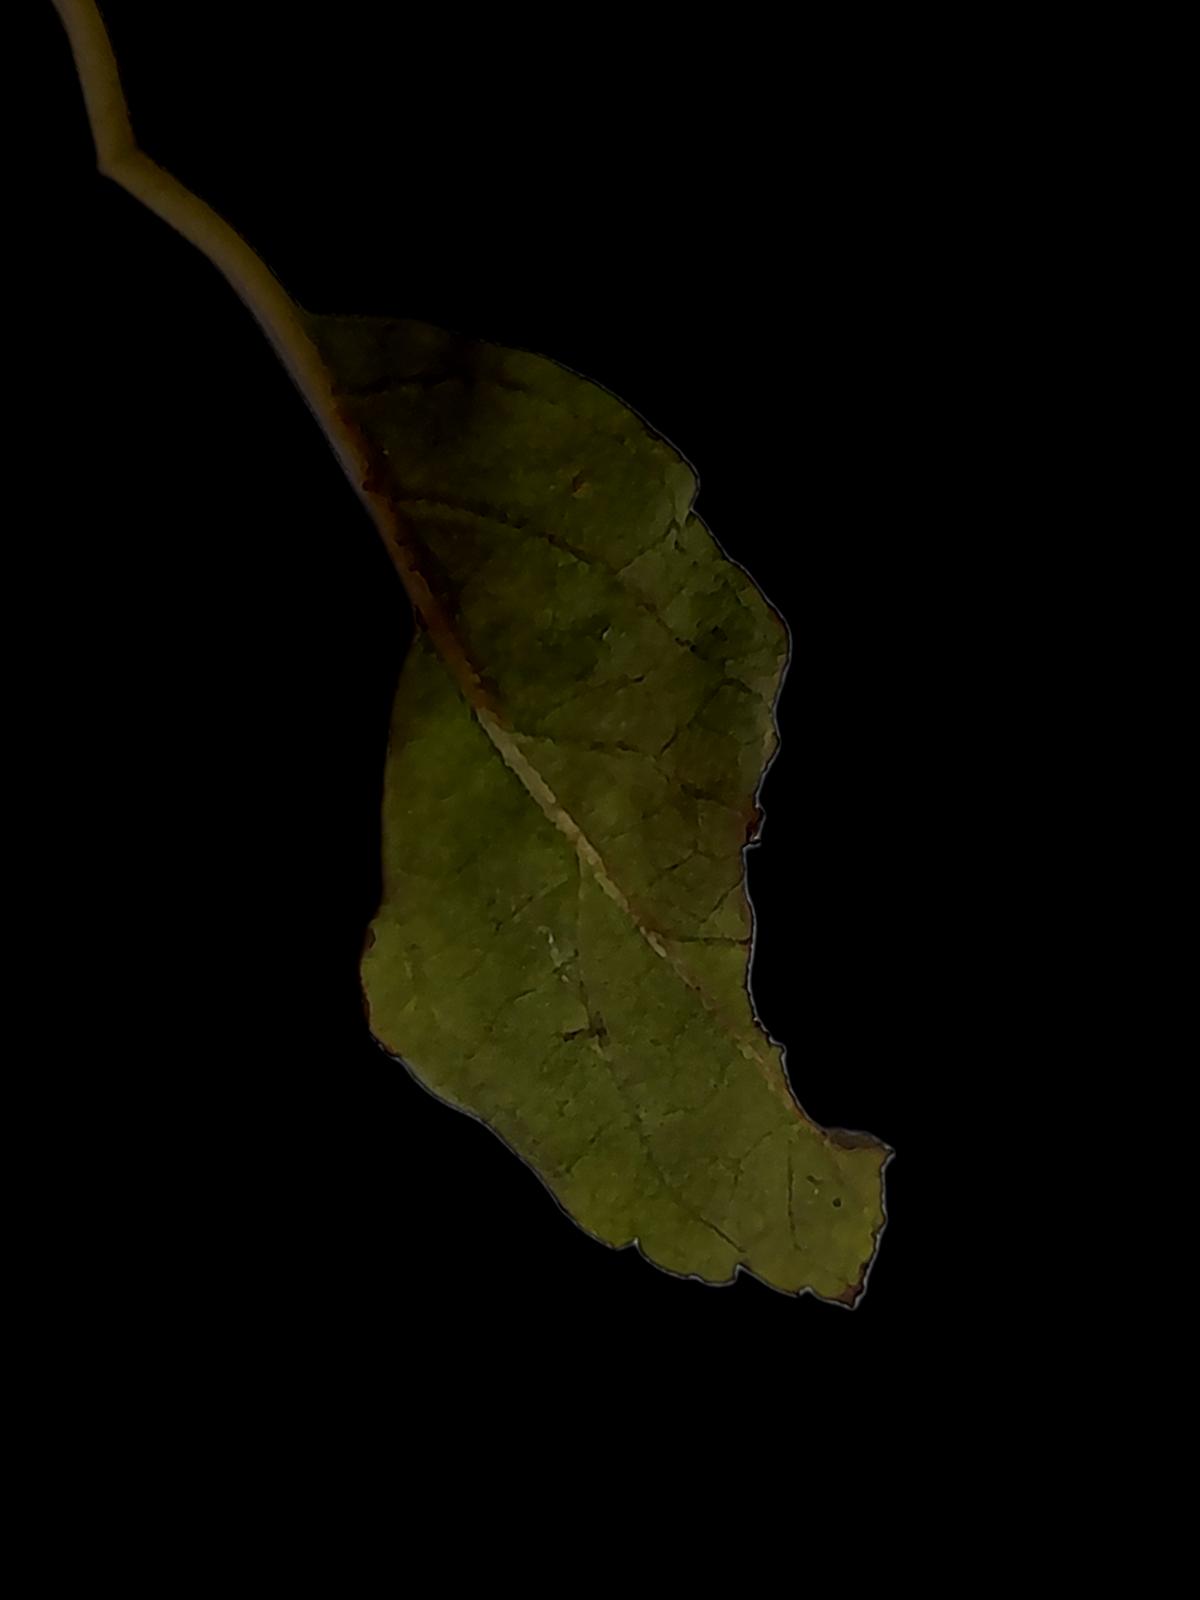
Plant: Tulsi